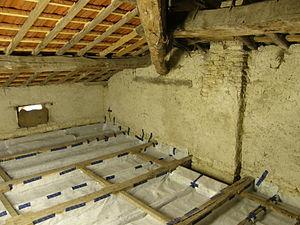
Pose du freine-vapeur (norme DIN EN 13984). Grenier d'une maison construite en 1840, et renovée après la Première guerre mondiale, dans le Nord de la Meuse (France).
Le procédé d'isolation par soufflage d'isolant en vrac ou plus simplement isolation par soufflage est une technique d'isolation thermique et phonique du bâtiment. En France, cette technique est particulièrement utilisée pour l'isolation des combles perdus. Elle consiste à souffler un isolant en vrac sur la surface d'un plancher ou à l'intérieur d'un caisson. Plusieurs types de matériaux peuvent être soufflés comme la ouate de cellulose, la laine de verre, la laine de roche ou les fibres de bois ou de coton.